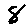
Label: 8